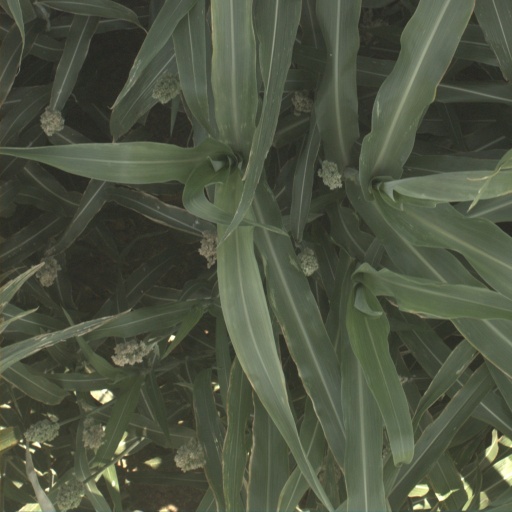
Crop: sorghum